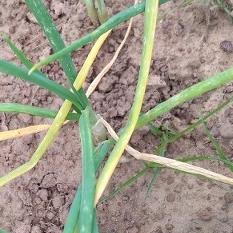
Crop: Onion
Condition: fusarium-d